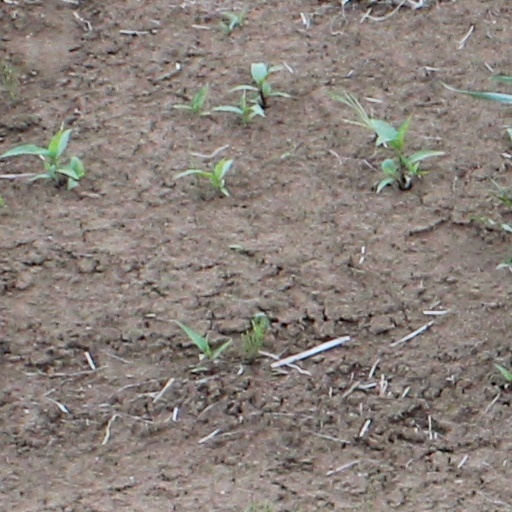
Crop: wheat